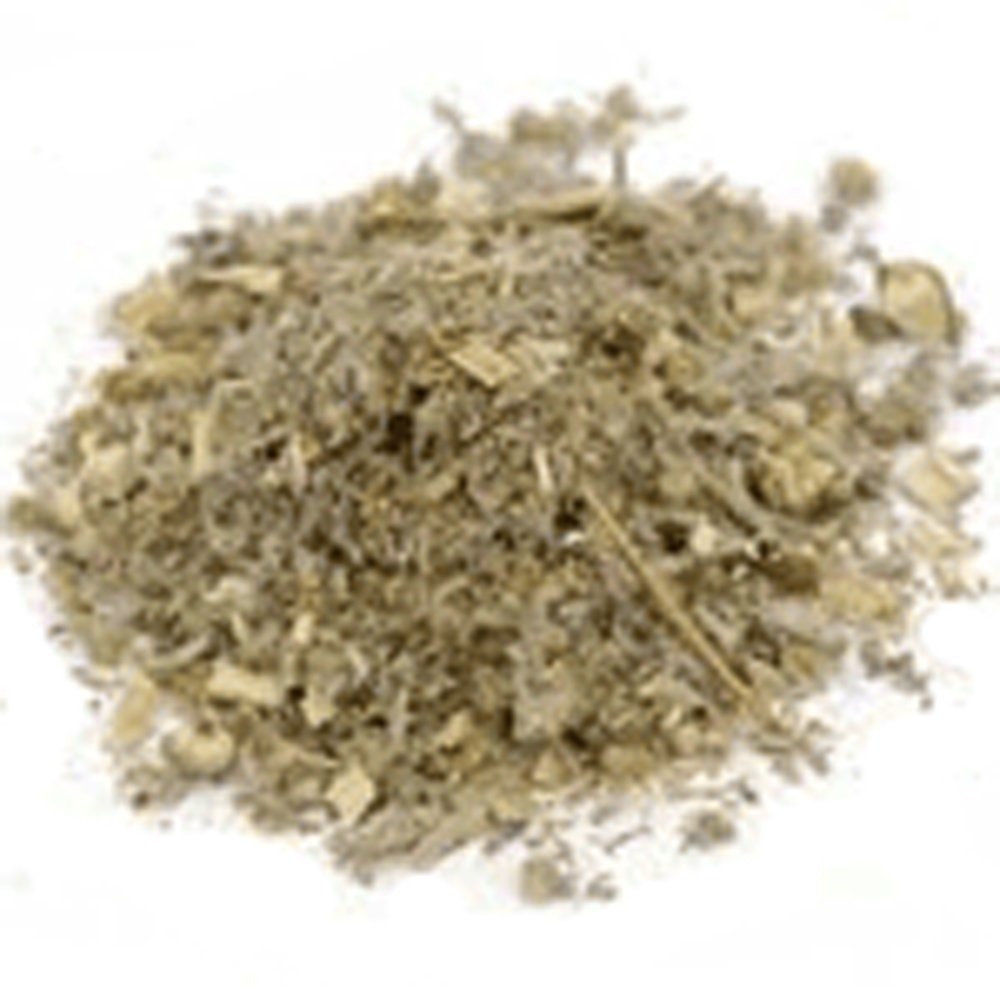
Item Name: Best Botanicals Wormwood Herb Cut 16 oz.
Bullet Point 1: Crafted from Nature | Our wormwood herb cut is carefully crafted with the best intentions of herbalism
Bullet Point 2: Easy to Add | Easily add to organic tea bags, wine, dream and sleep pillows or infuse as an herbal extract
Bullet Point 3: Digestive Tonic | Known to correct conditions in the body, to tone the liver and clearing bilious conditions in the body
Bullet Point 4: Non-GMO | Crafted carefully, this wormwood herb cut is free of GMOs, which can be dangerous to your health and skin
Product Description: Specializing in Organic and Wildcrafted herbs, we pride ourselves on getting you the freshest plant products that are responsibly curated with both your wellness and preservation of the earth in mind. As the demand for cut organic products has risen, we are leading the way in gathering all-natural herbs needed for nutrition and health. Often used to support digestion and intestinal wellness. Herbal remedies can be harvested in many ways, from Commercial to Organic and Wildcrafted. Have comfort knowing that Best Botanicals, a family-owned business, is committed to sourcing the highest-quality ingredients so you always know what you are adding to your body and life.
Value: 16.0
Unit: Ounce

Price: 19